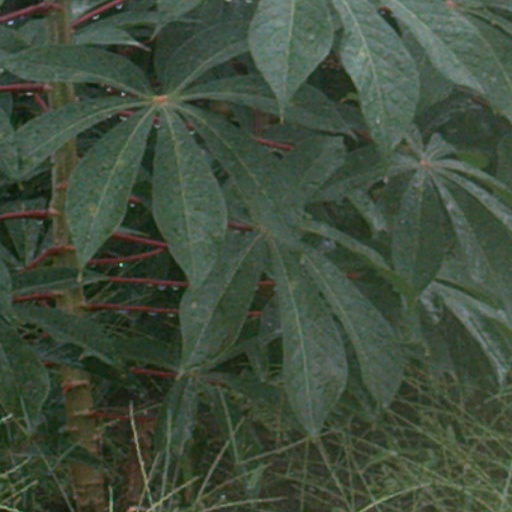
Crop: cassava